The Olsen Gang Long Gone

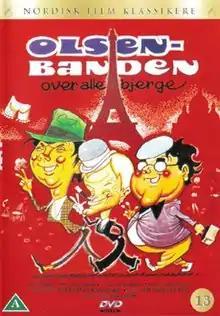
Film poster

The Olsen Gang Over the Hill is a 1981 Danish comedy film directed by Erik Balling and starring Ove Sprogøe.